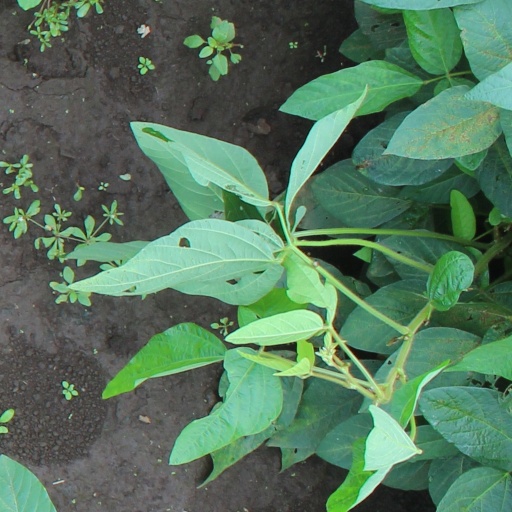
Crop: soybean